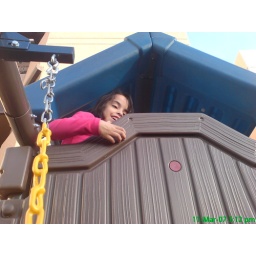
May in the tree house